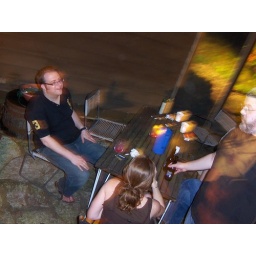
labor day weekend at the lake house in bridgman, michigan with 17 of our closest friends :D